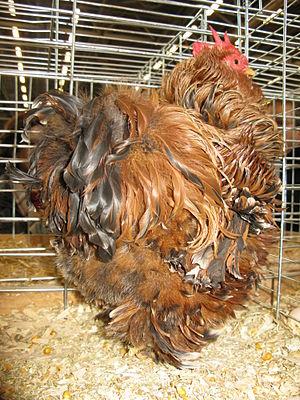
Un coq frisé (gallus gallus domesticus), au salon de l'agriculture de Paris.
La pékin est une race de poule domestique naine.
La Frisée était une race de poules « fictive » qui fut un temps inscrite au standard officiel des Volailles en France, puis supprimée. Le gène frisé se retrouve chez plusieurs races, où il existe une variété frisée, notamment: padoue, pékin...